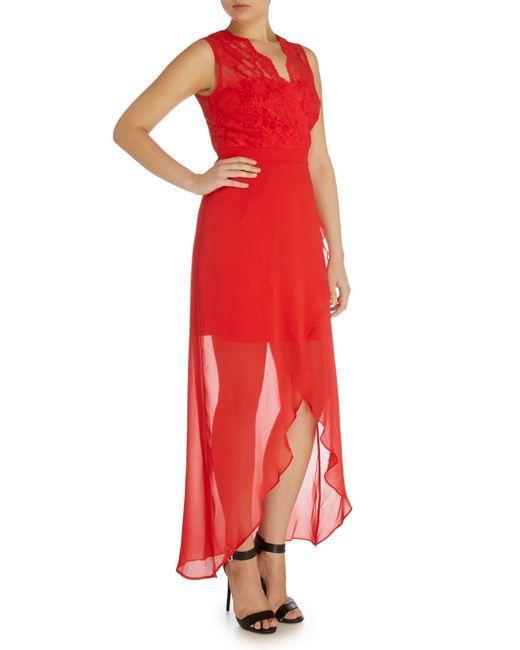
rotes Abendkleid, Satin, ärmellos, asymmetrisch